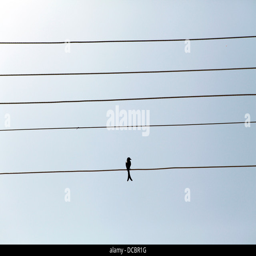
a lone bird sits on some electric lines